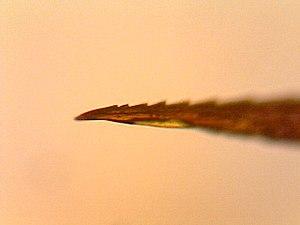
Pointe du dard extrait d'une guêpe 6h après la mort. Le fluide jaune est du venin sortie de la glande suite à des pressions lors de la manipulation
Un dard ou aiguillon est un organe pointu d'attaque ou de défense, parfois connecté à une glande venimeuse, et adapté pour provoquer une blessure par percement.